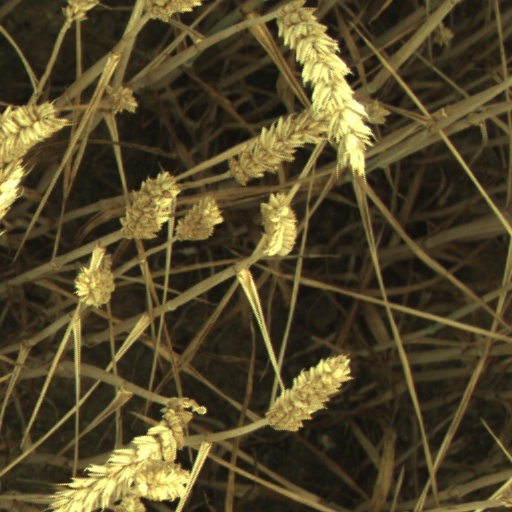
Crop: wheat